Community Access Media Alliance

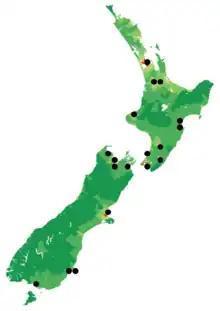
This map shows the population density of New Zealand, and the location of Access Radio Network frequencies.

Running since the early 90s Aakashwani Bharat Bhavan is the oldest weekly show which is continuing to inform and entertain Bollywood music lovers. A mix of Hindi, Gujarati movie songs and local content has made it popular amongst the Indian community. Proudly sponsored by the Wellington Indian Association, the show is produced and hosted by Neelima Bhula, Mukesh Jeram and Beena Patel. Visit accessradio.org.nz to listen live or download the podcast.